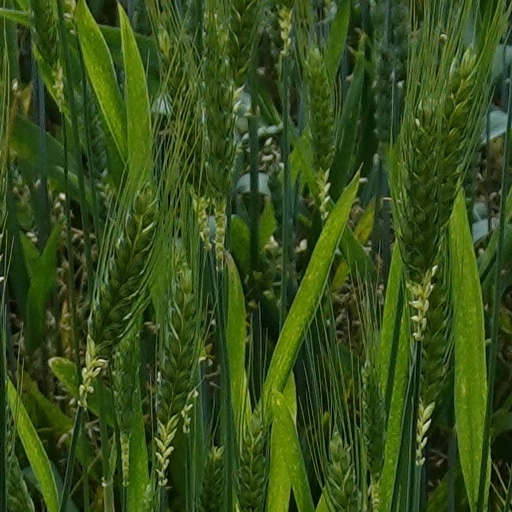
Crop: wheat